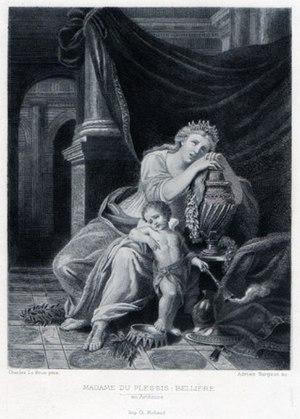
Marquise du Plessis-Bellière, née Suzanne de Bruc
Suzanne de Bruc de Montplaisir, connue sous le titre de la marquise du Plessis-Bellière, fut célèbre par son esprit et marqua son époque.
La famille de Bruc est une famille noble bretonne d'ancienne extraction avec une filiation prouvée remontant à 1439.
Les salons littéraires sont une forme spécifiquement française de société qui réunit mondains et amateurs de beaux-arts et de bel esprit pour le plaisir de la conversation, des lectures publiques, des concerts et de la bonne chère. Si l’historiographie française a retenu les salons tenus par les grandes dames de la capitale appelées salonnières qui ont su asseoir leur réputation dans le monde, les chroniques du temps montrent que ces espaces de rencontre et de divertissement sont également tenus par des hommes ou par des couples auprès de qui les auteurs trouvent une place de choix. Les dames des Roches tiennent salon à Poitiers dès le XVIᵉ siècle, mais l’on tient aussi cercle à la cour de Catherine de Médicis ou chez les derniers Valois. Au XVIIIᵉ siècle, la protection et le soutien des grands contribuent au financement des divertissements et à l’échange des idées du siècle philosophique. L’expression de salon littéraire est l'expression d'un mythe littéraire né aux XIXᵉ et XXᵉ siècles.